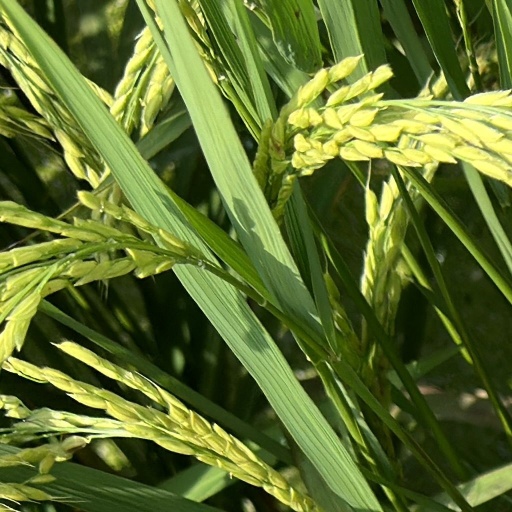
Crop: rice